Dos Oruguitas

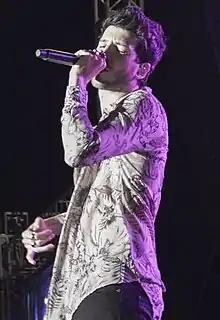
Colombian singer-songwriter Sebastián Yatra performed "Dos Oruguitas"

"Encanto" is an American animated musical fantasy film. The song is featured as the sixth track on the film's soundtrack. It was written and composed by American singer-songwriter Lin-Manuel Miranda, who also wrote the seven other songs of the soundtrack. He previously worked on Disney's 2016 animated film, "Moana", as well. It is sung by Sebastián Yatra, who grew up in the US but was born in Colombia. He was invited to join the "Encanto" soundtrack and sing the song after Miranda heard Yatra's song "Adiós".